Michail Komninos Afentoulief

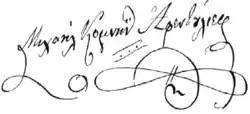
The signature of Afentoulief

Historians differ in their assessment of Afentoulief's tenure in Crete. Some hold that he was a capable and earnest soldier and administrator, but unable to adapt himself to the circumstances of Crete. Others hold that his demeanour was characterized by conceit, imperiousness and ineffectiveness and that he ignored completely the mentality of the Cretans. It is also alleged that he neglected to expand the revolt across Crete, instead focusing on trading from Sfakia. His administrative establishments failed due to lack of knowledge of the island, while his award of ranks to the military leaders led to personal rivalries and enmities. Very soon, he began to be viewed with mistrust by the local war leaders.